Erpeldange, Bous

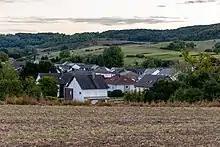
Seen from “Nainkiirchen” Cemetery

Erpeldange is a small town in the commune of Bous-Waldbredimus, in south-eastern Luxembourg. , the town has a population of 703.